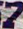
Number: 7